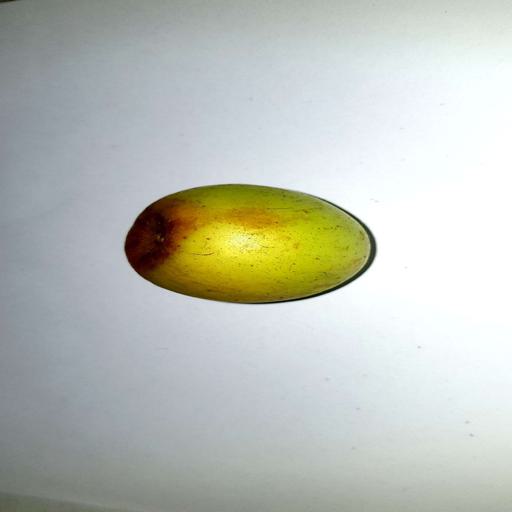
Label: healthy